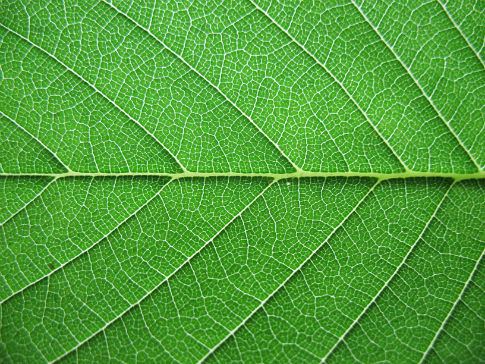
Texture: veined